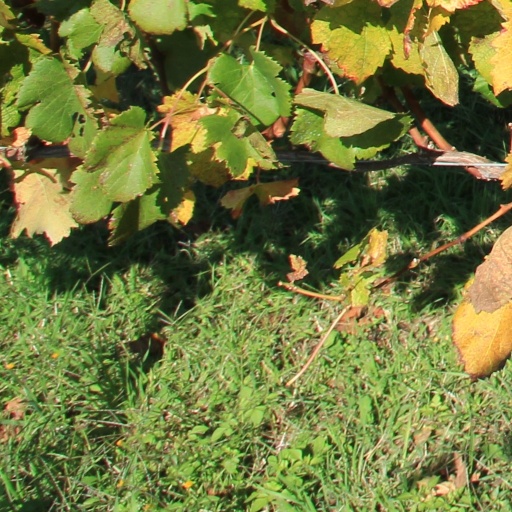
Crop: grape